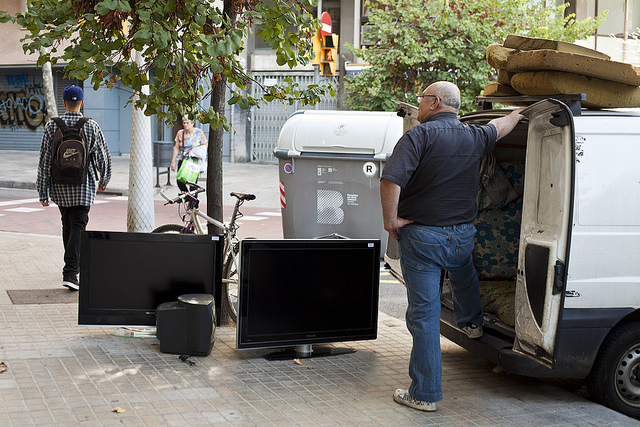
user: Given an image and a question. Answer the question in a short answer. Question: What kind of car is the man leaning on? Short Answer:
assistant: van